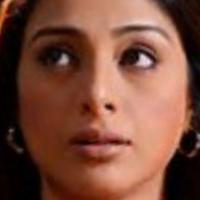
Age group: age 21-30